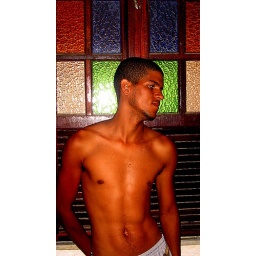
These colored-glass window panes are common in the houses of my small city. This window is in our living room.